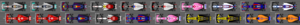
Le Grand Prix automobile du Brésil 2018 disputé le 11 novembre 2018 sur l'Autodromo José Carlos Pace, est la 996ᵉ épreuve du championnat du monde de Formule 1 courue depuis 1950. Il s'agit de la 46ᵉ édition du Grand Prix du Brésil comptant pour le championnat du monde de Formule 1, la trente-septième courue sur l'Autodrome José Carlos Pace d'Interlagos et de la vingtième manche du championnat 2018.